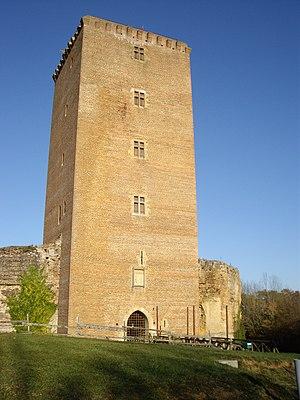
Château de Montaner (Pyrénées-Atlantiques, France)
Gaston III de Foix-Béarn dit Fébus est un prince pyrénéen, écrivain et poète en langue d'oc et française, né le 30 avril 1331 à Orthez et mort le 1ᵉʳ août 1391 à L'Hôpital-d'Orion.
Le château de Montaner se situe dans la ville du même nom, dans le département français des Pyrénées-Atlantiques. Il s'agit d'un château fort édifié au Moyen Âge, faisant l'objet d'un classement au titre des monuments historiques par arrêté du 18 mars 1980.
Cet article recense une partie des monuments historiques des Pyrénées-Atlantiques, en France.